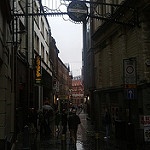
Label: non_damage_buildings_street